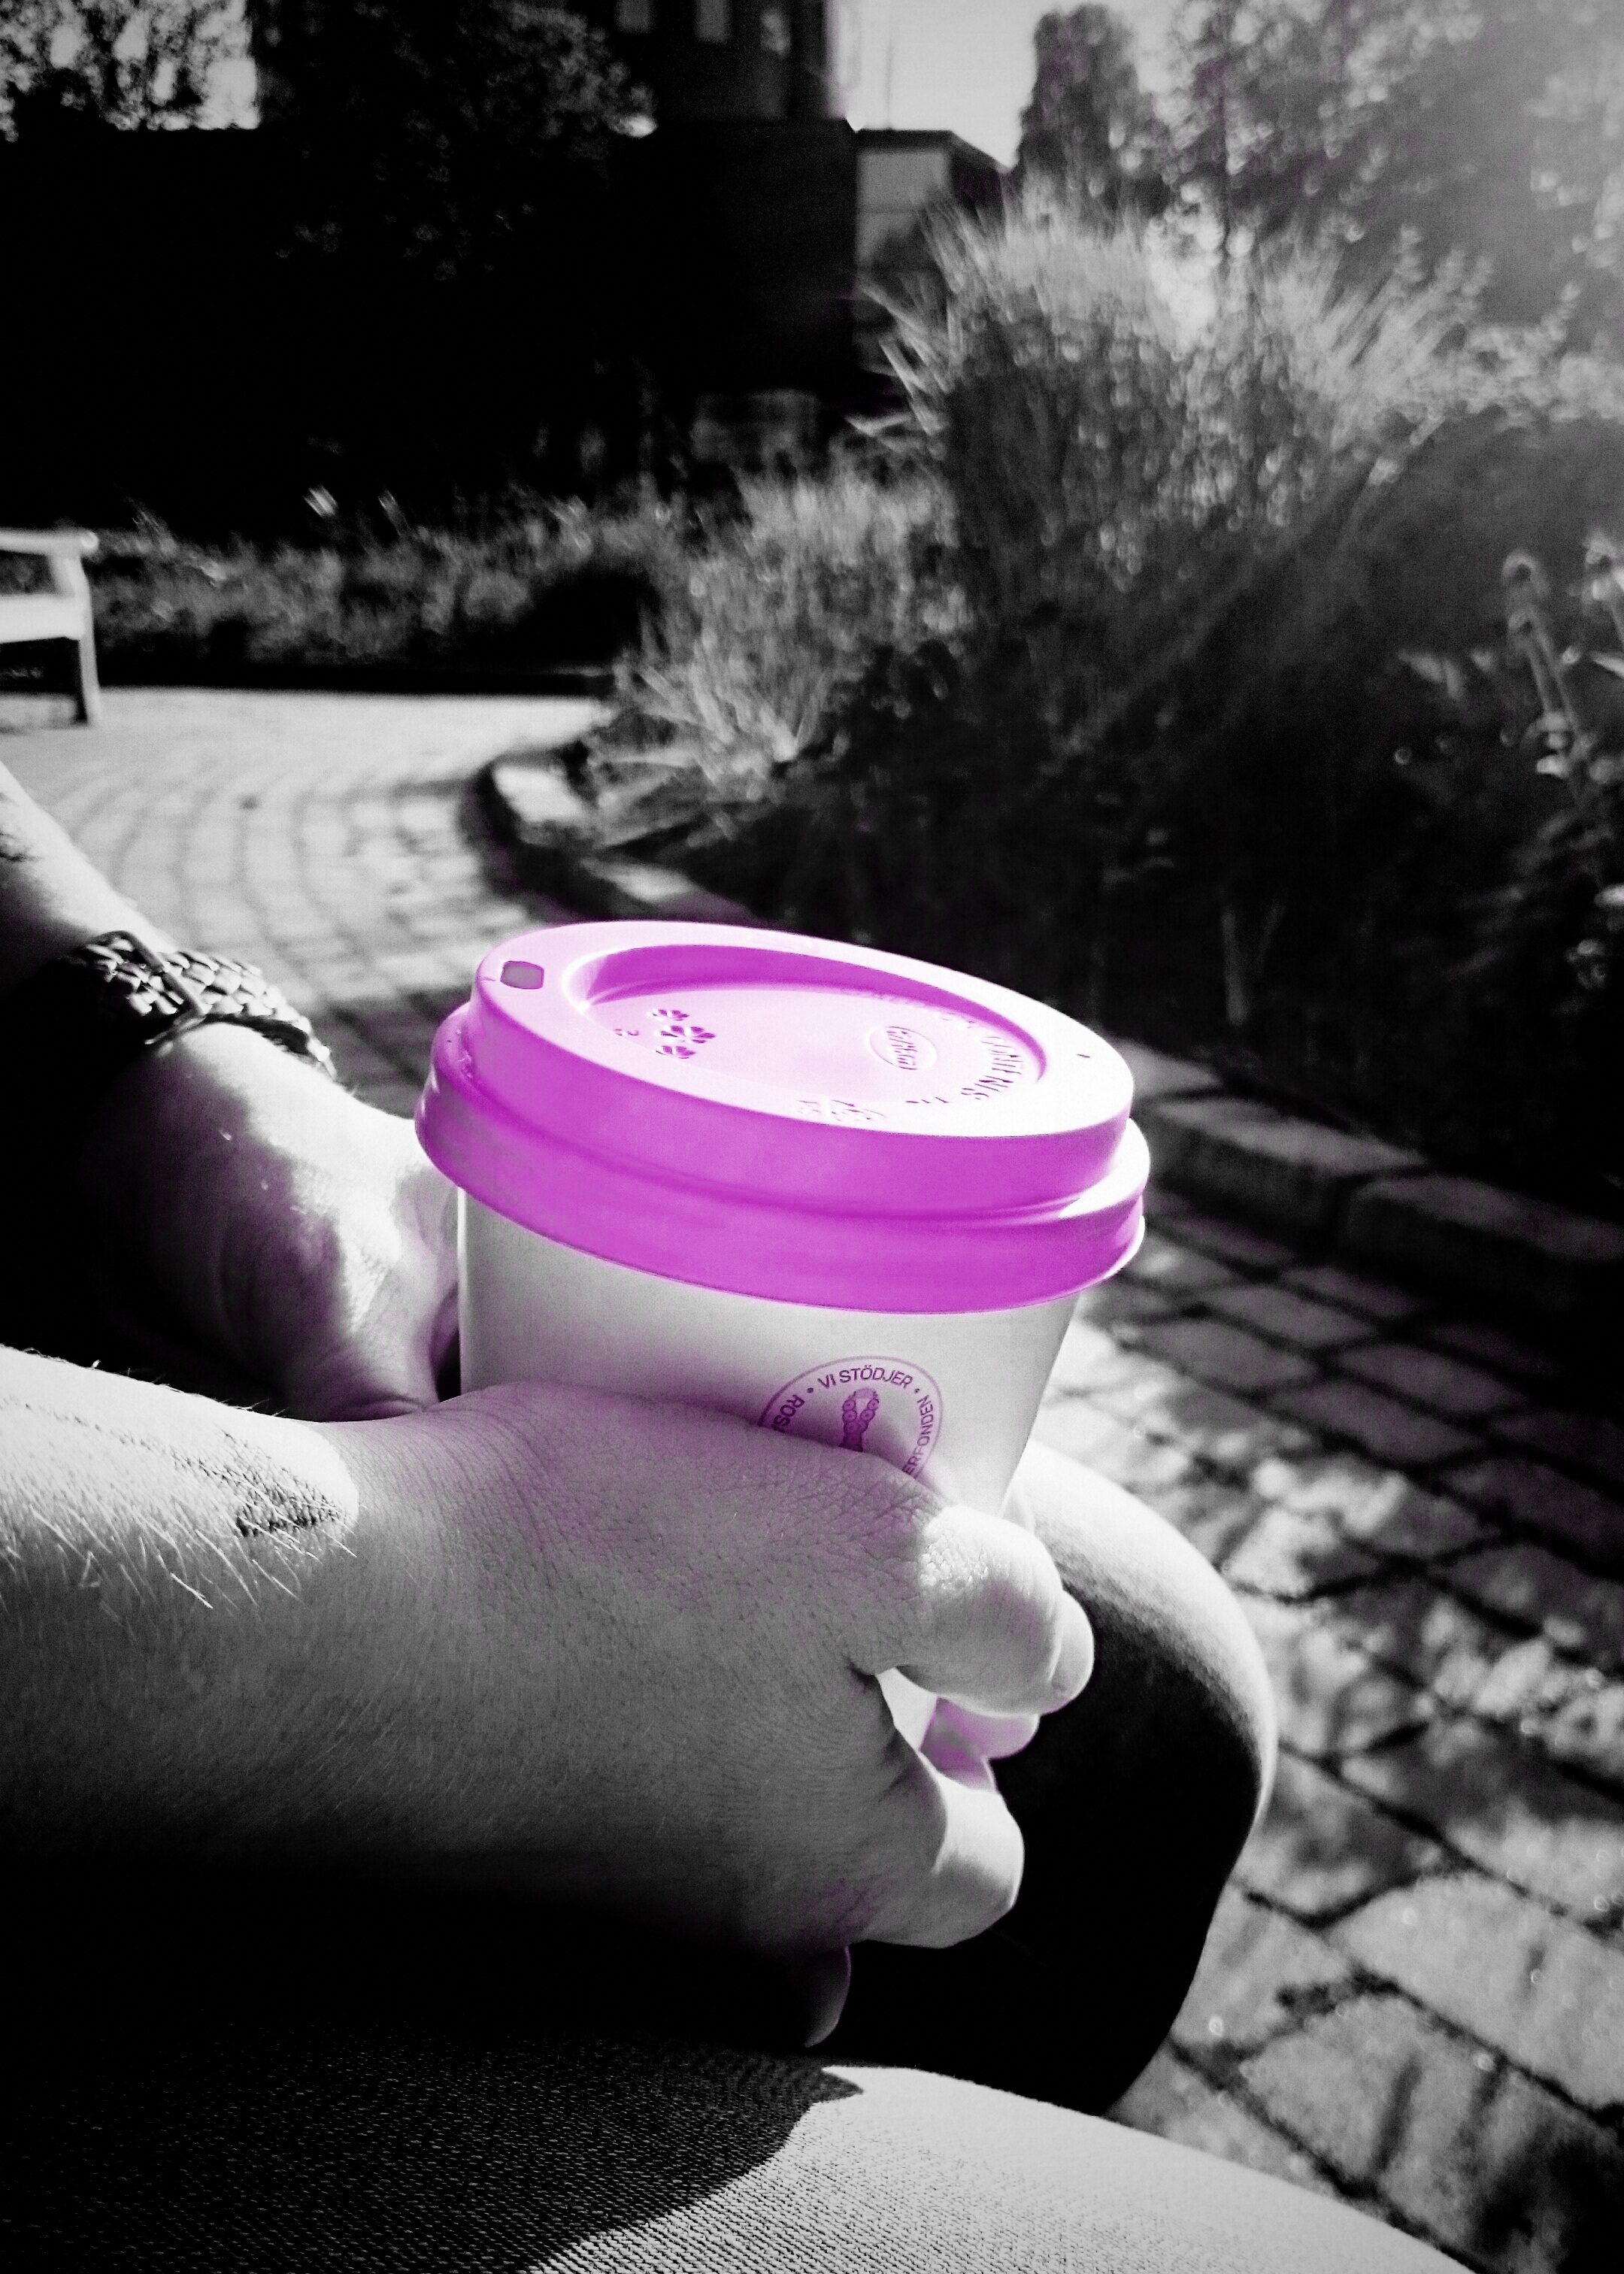
hand, coffee, black and white, white, photography, red, color, black, monochrome, pink, photograph, beauty, image, shape, emotion, coffee break, monochrome photography, pink ribbon, breast cancer